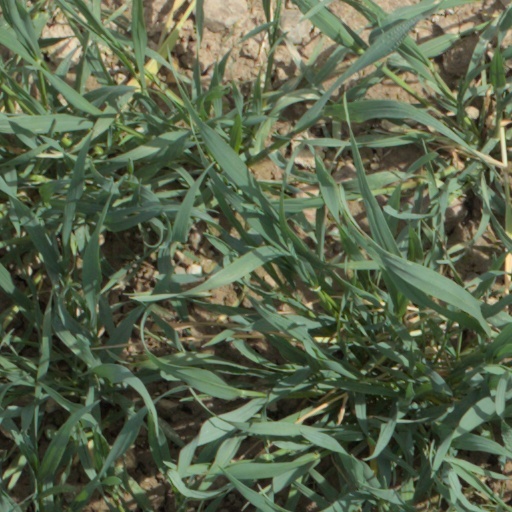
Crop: wheat